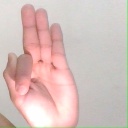
अक्षर: फ